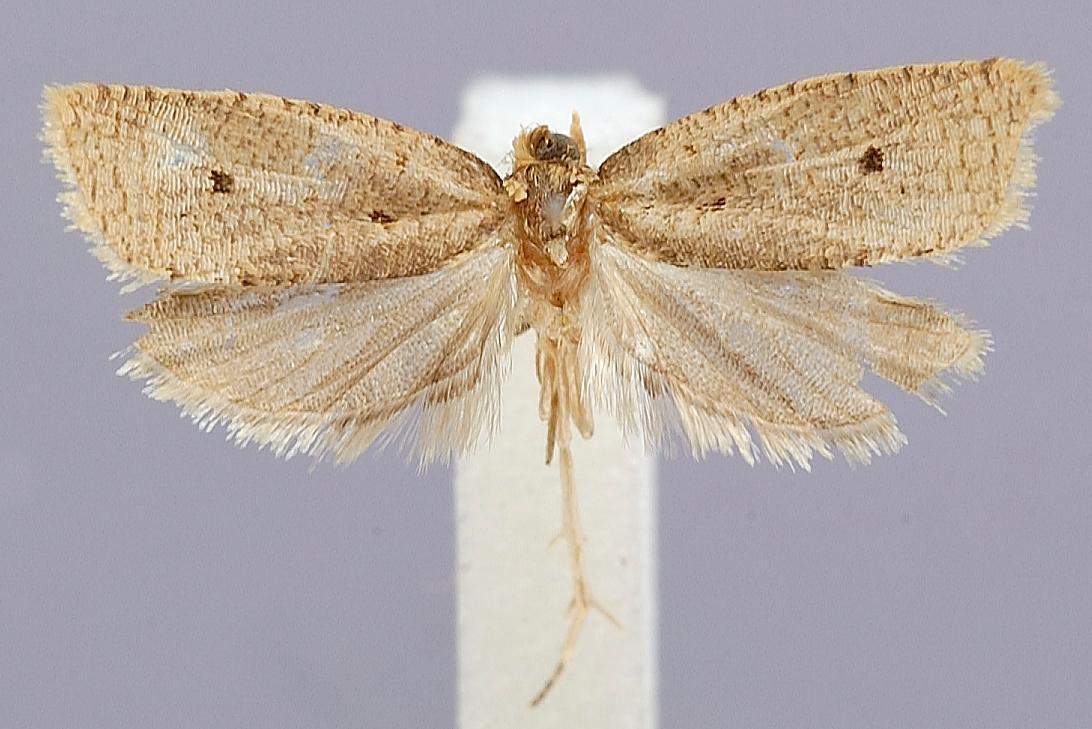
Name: Geogepa nigropunctata
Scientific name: Geogepa nigropunctata Kawabe, 1985
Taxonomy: Animalia, Arthropoda, Insecta, Lepidoptera, Tortricidae
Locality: Chiai Hsien, Fenchihu, 1400 m, Chiai Hsien, Taiwan
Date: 8 Aug 1971